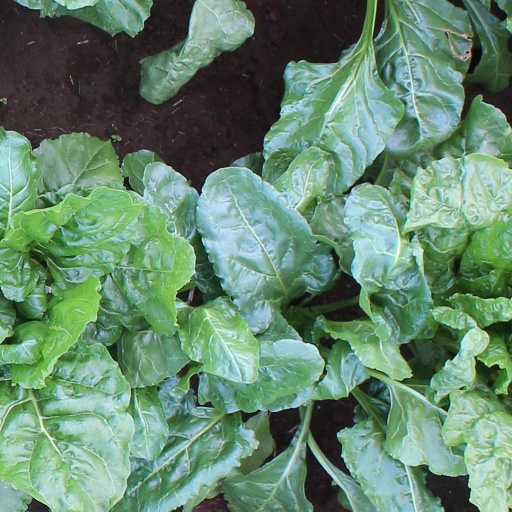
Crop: sugar beet